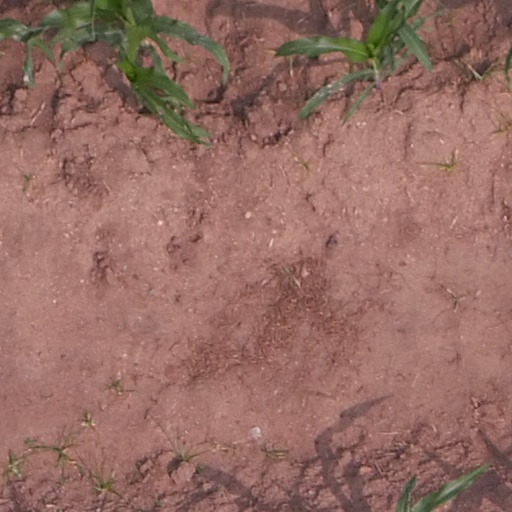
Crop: maize; corn